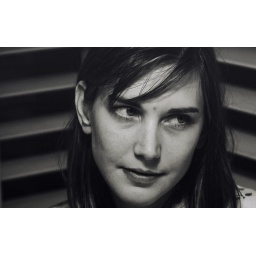
S by the kitchen window